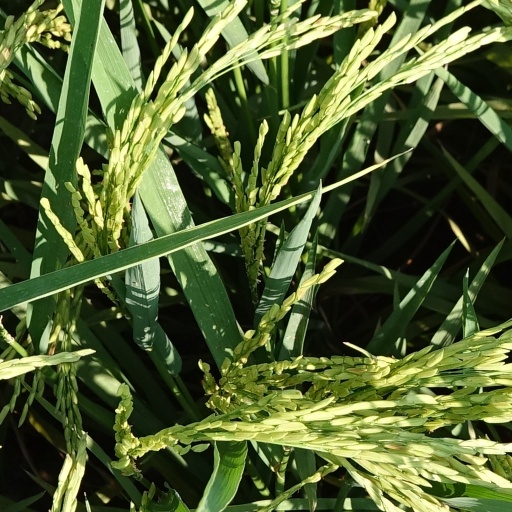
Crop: rice